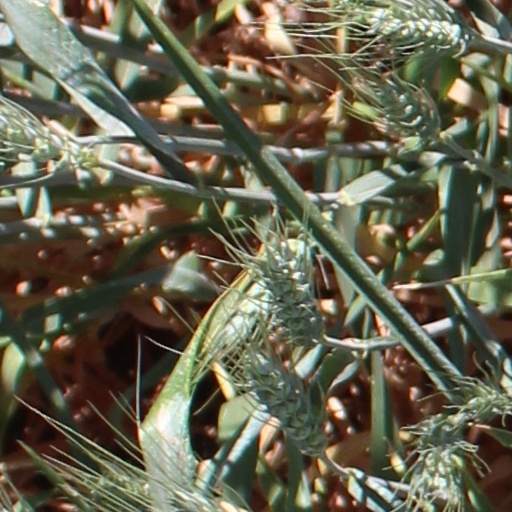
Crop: wheat